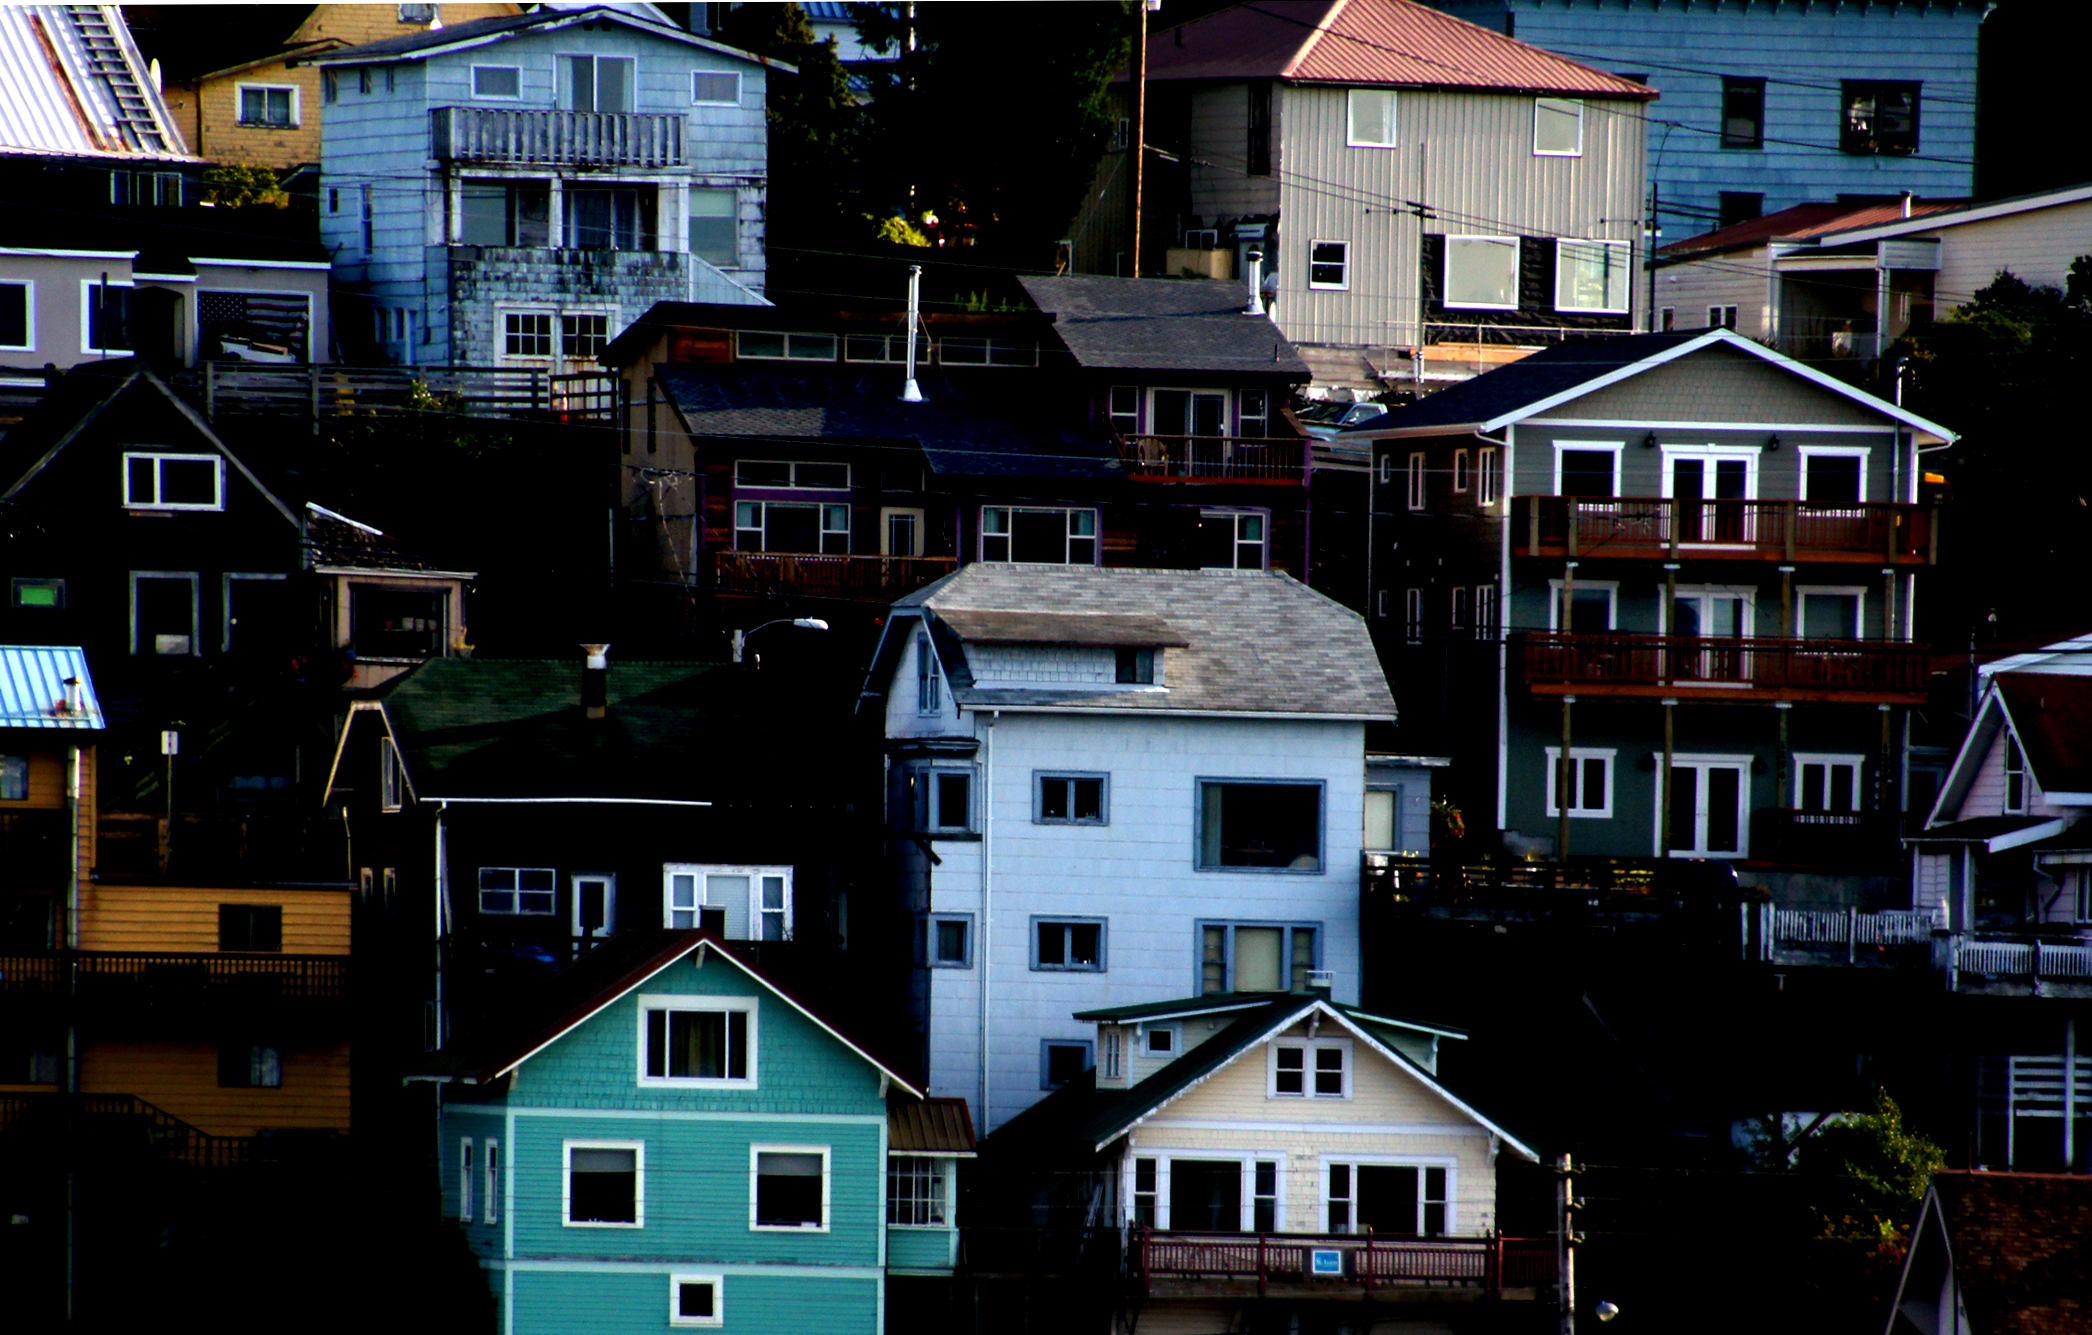
street, night, house, town, city, home, cityscape, suburb, evening, facade, alaska, sonyalpha, alaskancruise, ketchikan, neighbourhood, urban area, residential area, human settlement